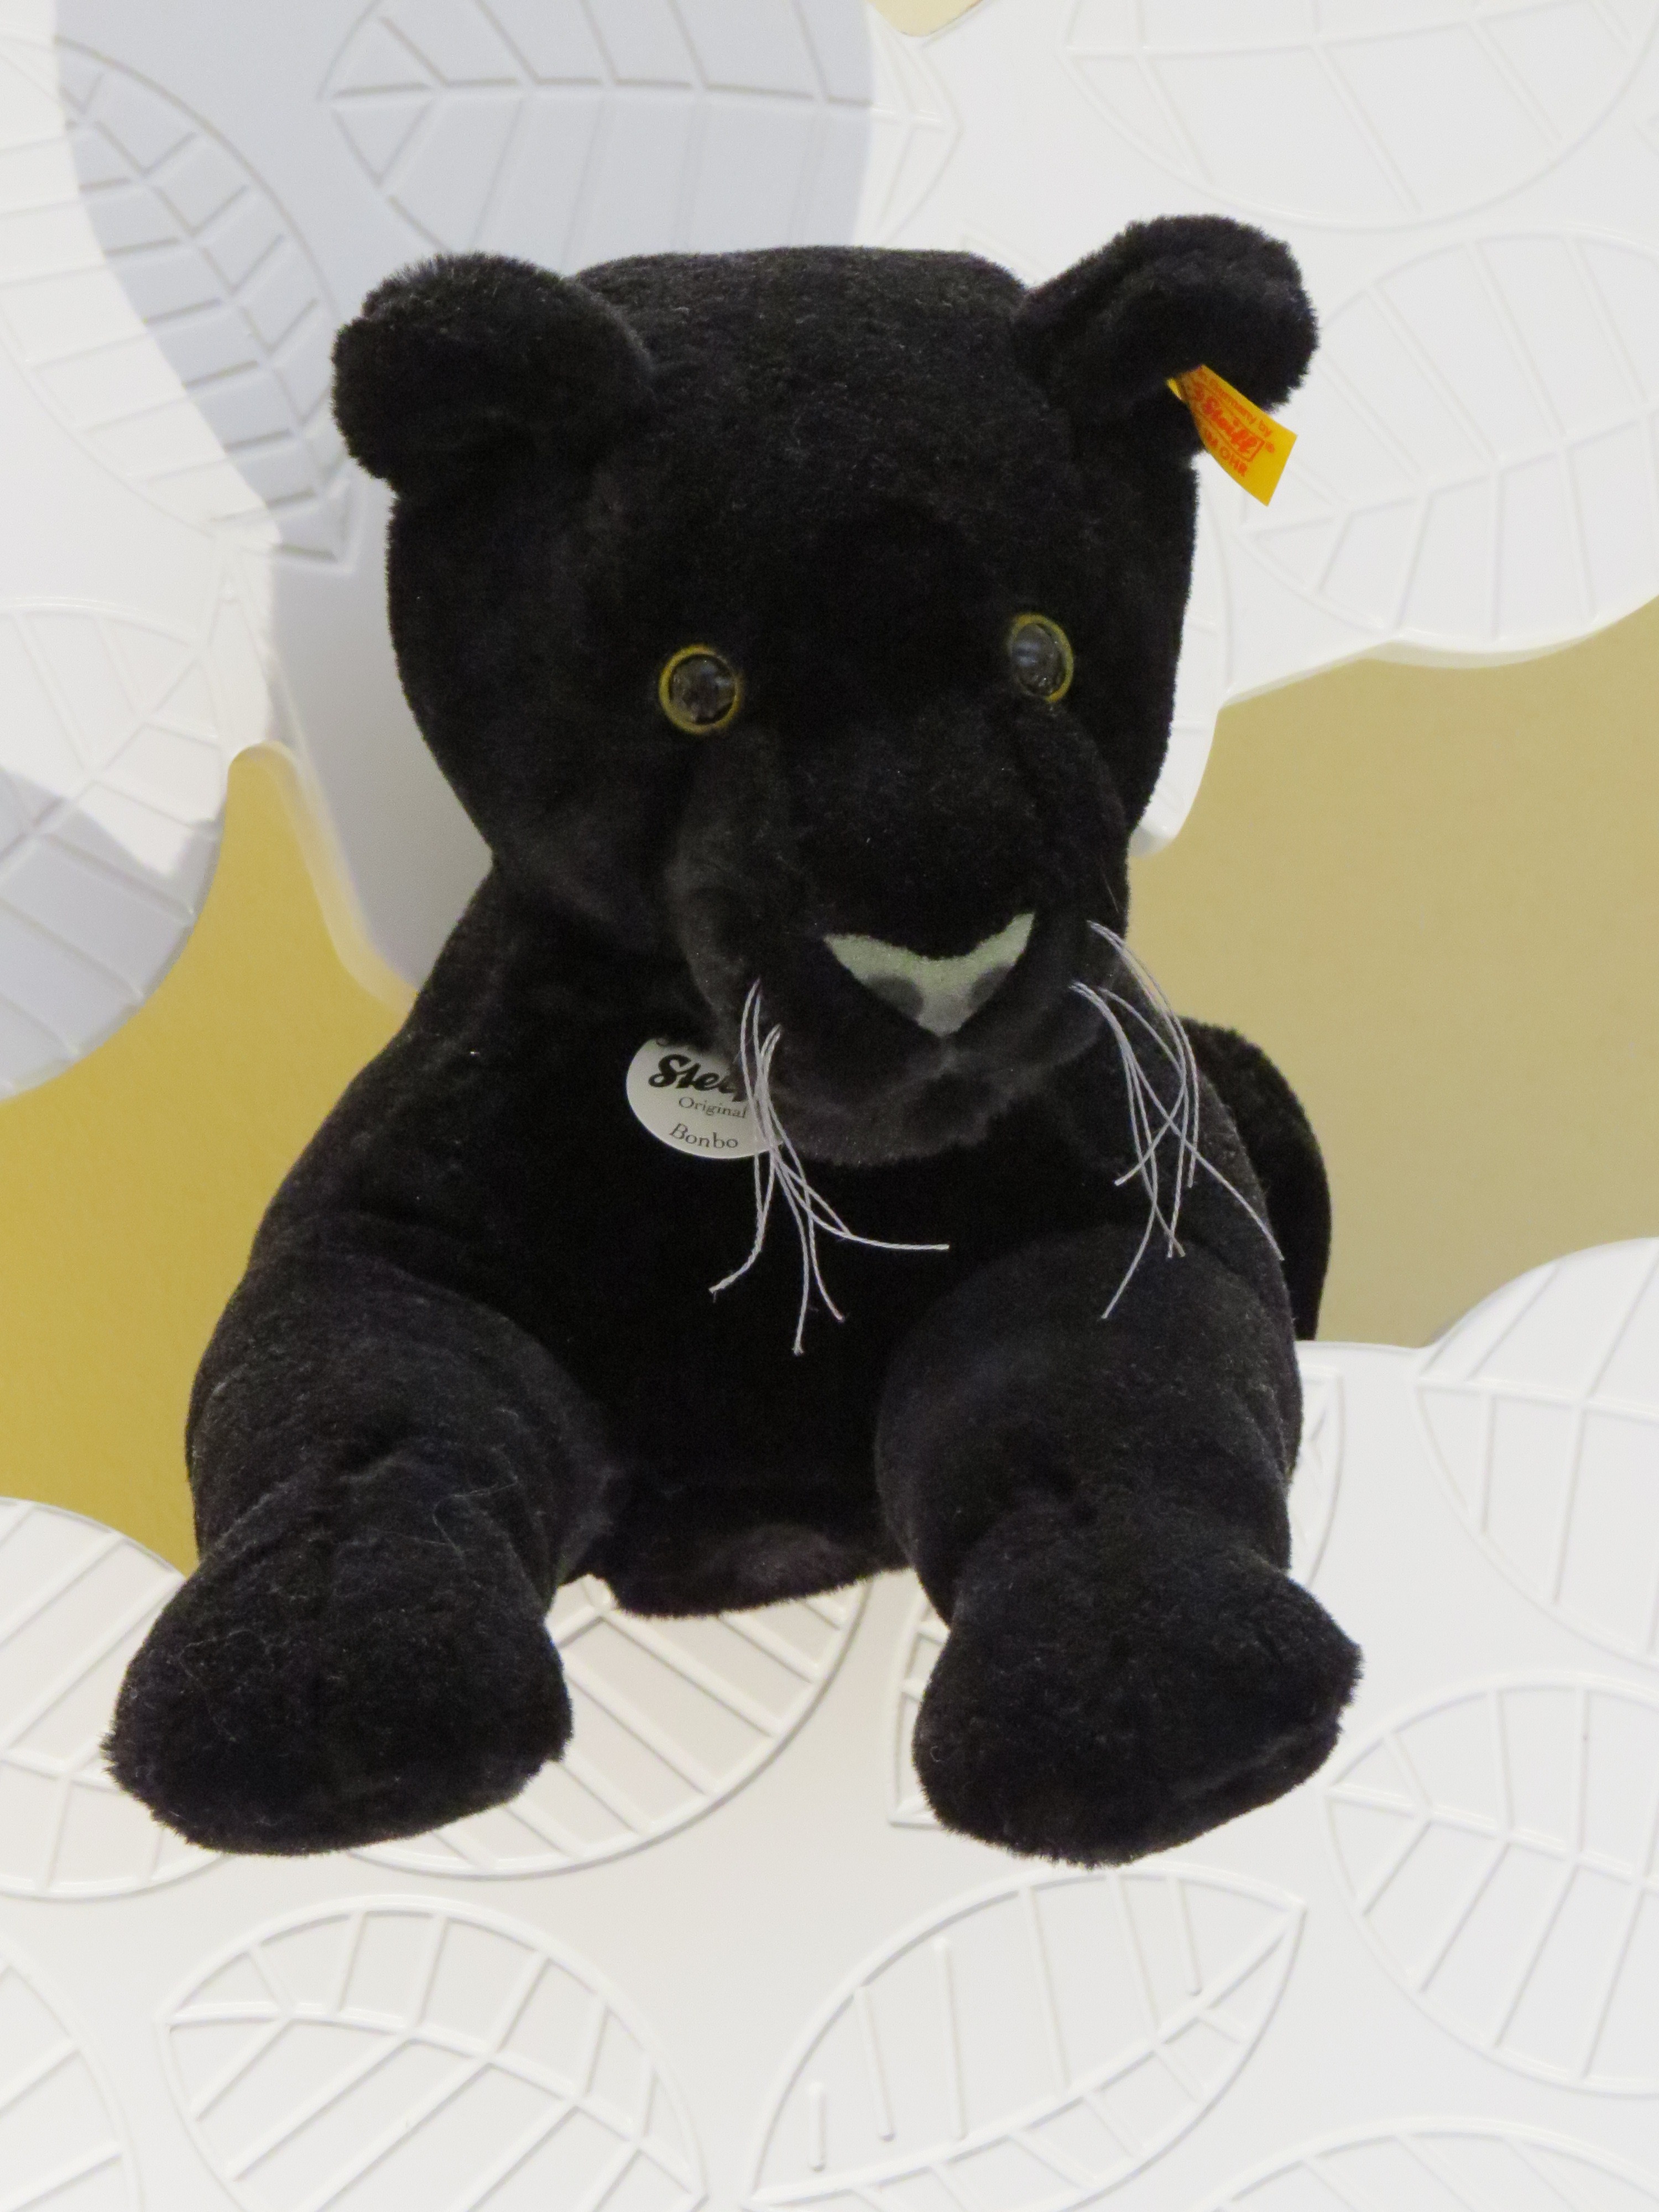
play, museum, mammal, black cat, toy, teddy bear, textile, children, toys, soft, plush, stuffed animal, exhibition, cuddly, snuggle, children toys, puma, soft toy, purry, stuffed toy, black panther, steiff animals, cat like mammal, dog breed group, steiff tierchen